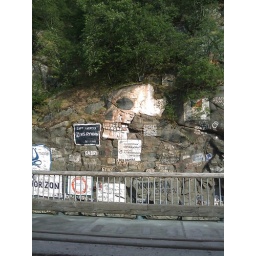
Painted rock wall in Skagway, Alaska. I was diggin' the skull